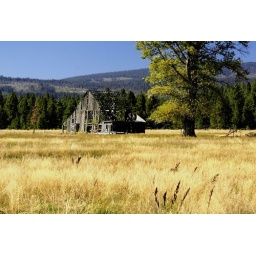
Across the yellow field, an abandoned barn is deteriorating with age and hard mountain winters. Near Glenwood, in Central,WA.